Lucile Schmid

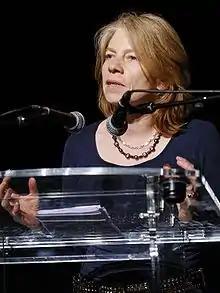
Schmid in 2010

Lucile Schmid or Lucile Provost (born August 26, 1962) is a French politician of the Europe Ecology – The Greens party (EELV). She serves in the French Ministry of Economy and Finances and she is co-president of the Green European Foundation (GEF).